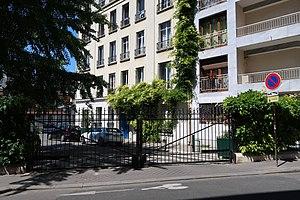
Rue Herran, vue depuis la rue Decamps (Paris, 16e).
La rue Herran est une voie du 16ᵉ arrondissement de Paris, en France.